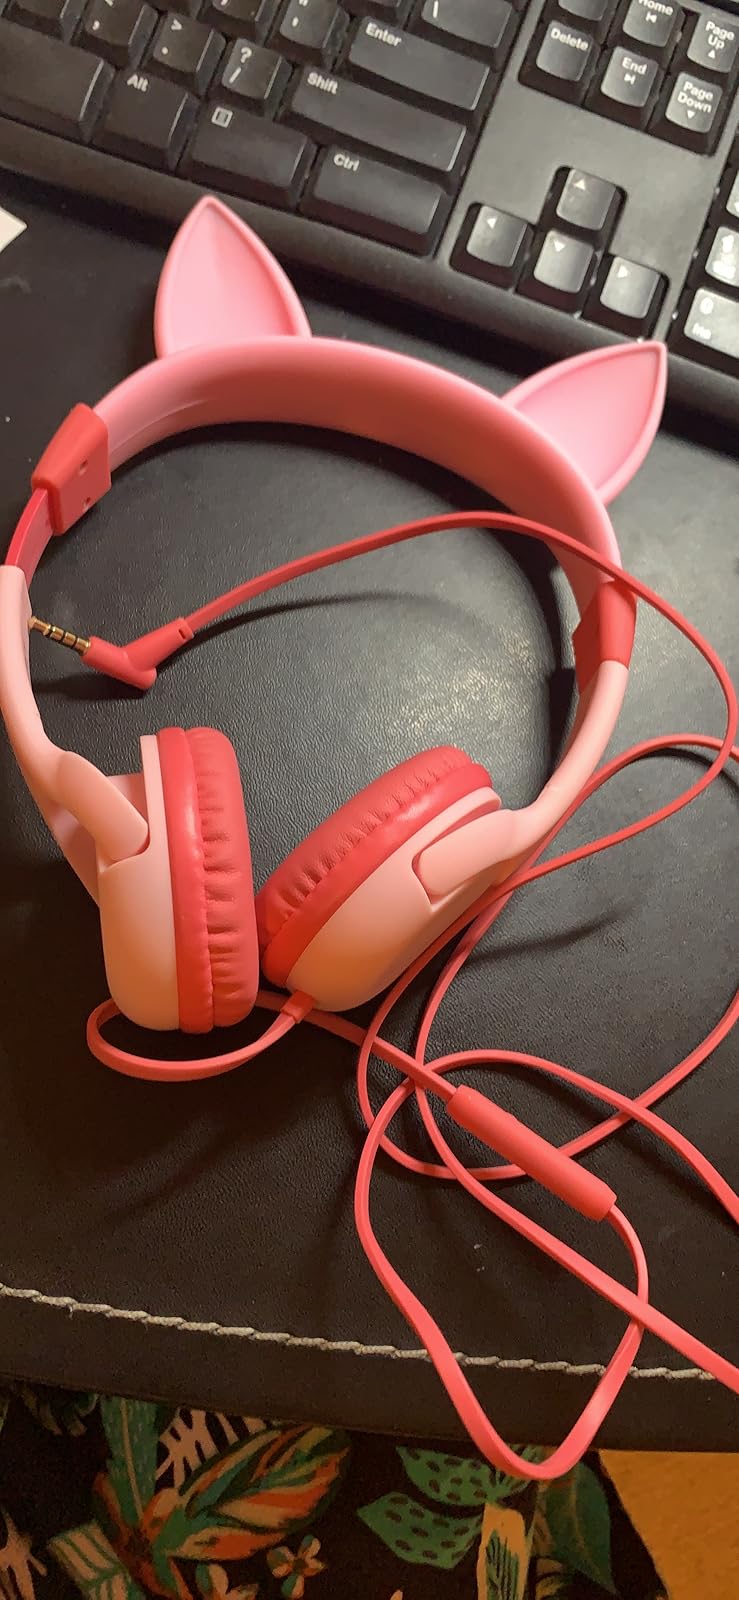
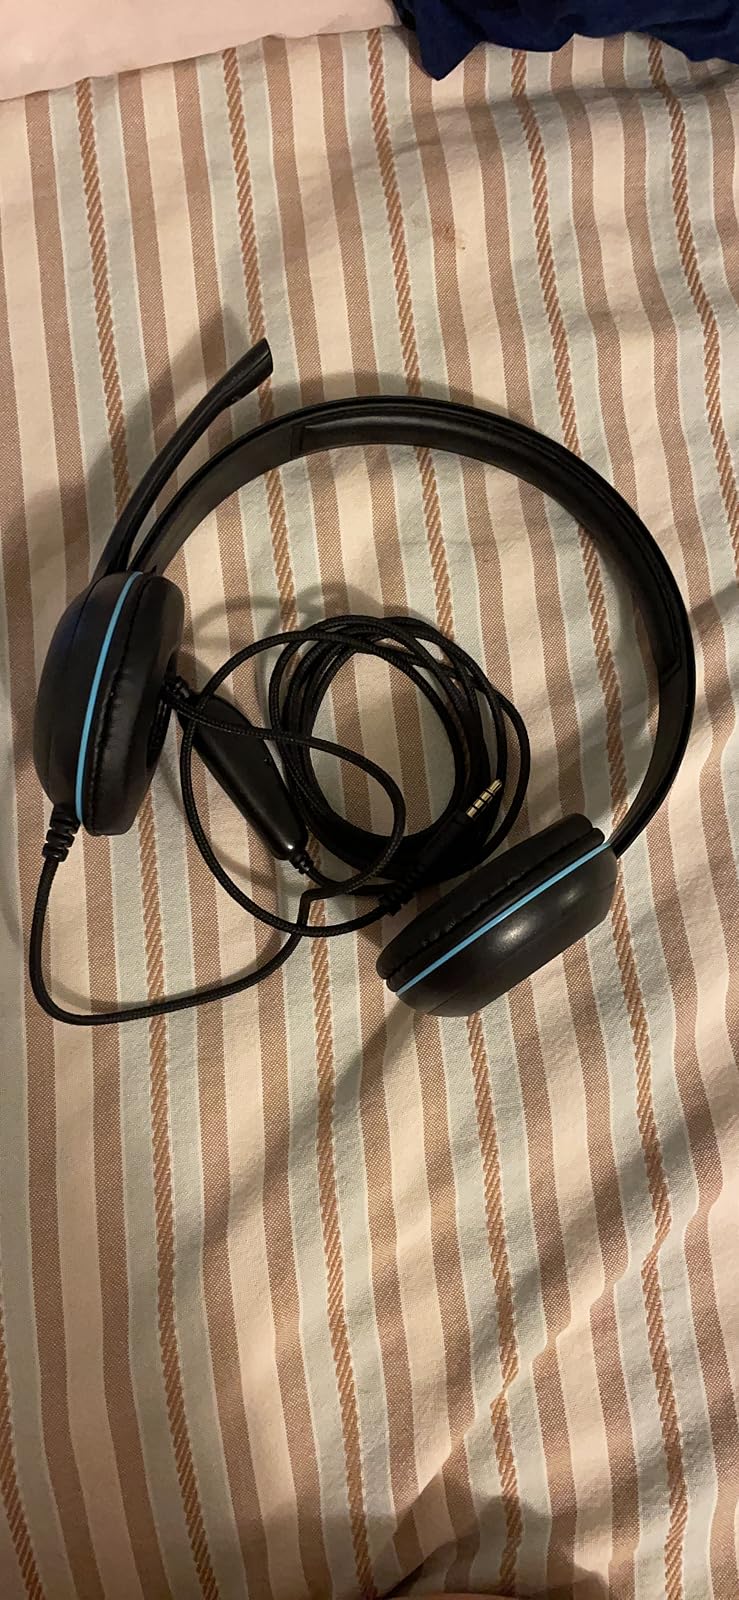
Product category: headphones
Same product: no